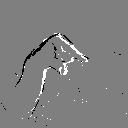
ASL letter: q